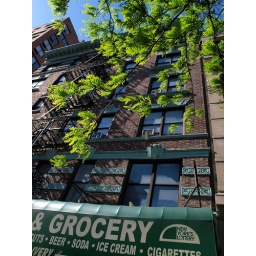
spring green leaves against a deep blue sky